Winsley

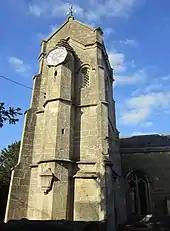
Belltower of St. Nicholas' parish church

There was a chapel at Winsley in 1349, one of several dependent on Holy Trinity parish church at Bradford. By 1841 the church was felt to be too small and in need of repair, and it was rebuilt at the instigation of Rev. Harvey of Bradford and the Winsley chapelwarden, James Baber, owner of Murhill stone quarry and other local properties. They engaged Bristol architect R. S. Pope who designed an aisle-less nave and chancel in Gothic style; the 15th-century tower was retained, linked by a short passage to the southwest corner of the new church. Pevsner describes the tower as "quite unusual in its composition, with the mid stair-turret and the saddleback roof".